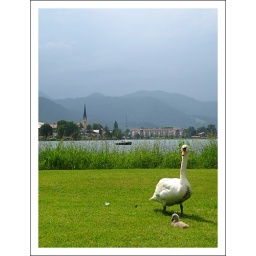
Swan mom with her little offspring in front of lake Tegernsee. There was a storm building up in the back.